2nd Regional Command

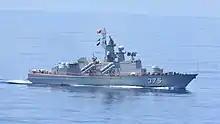
The Molniya-class fast-attack missiles corvettes are the considerable assets of the 2nd Regional Command

The 2nd Regional Command under the Vietnam People's Navy (VPN) is the Naval Operations Command that independently manages and protects the seas from South Bình Thuận to Bạc Liêu and the southern continental shelf, including the important area. The point is the sea with economic – scientific – service clusters (hereinafter referred to as DK1) on the southern continental shelf, including the southern provinces of Bình Thuận, Bà Rịa–Vũng Tàu, Ho Chi Minh City, Tiền Giang, Bến Tre, Trà Vinh, Sóc Trăng, Bạc Liêu, and the southeast sea of Cà Mau province (including DK1/10 rig house in Cà Mau shoal).